The Sky Is Pink

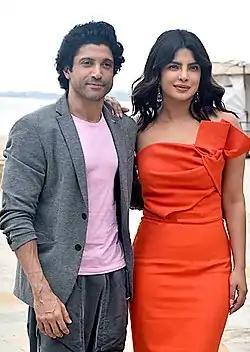
Farhan Akhtar with his co-star Priyanka Chopra Jonas promoting this film in 2019

Bose's first choice for the lead role was Priyanka Chopra Jonas, who she had in mind while writing the script. It took six months for Bose to contact Chopra Jonas, whose manager did not give her the script to read. According to Bose, Aditi Chaudhary had asked her to make a big Hindi film about her daughter but Roy Kapur initially thought it should be an independent film. He suggested Bose should get a well-known film actor first if she wanted to make the film on a bigger budget. Bose told him she wanted Chopra Jonas as Aditi and then asked him to contact her and send her a copy of the script, which he did. When Chopra Jonas read the script, she wanted to meet Bose and immediately agreed to appear in the film. She was the first actor to be cast in the film. For Aisha, Maniyar suggested Zaira Wasim, who immediately accepted the offer.